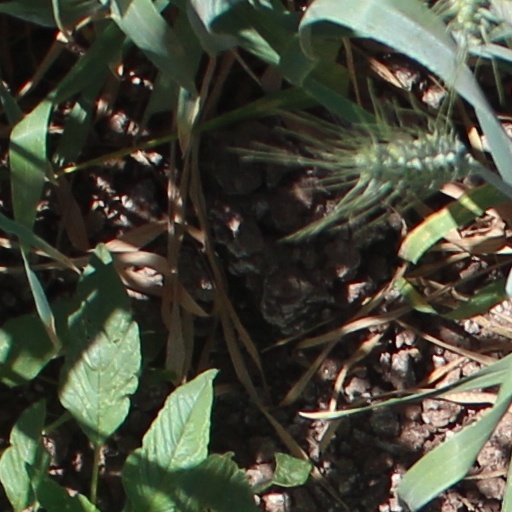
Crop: wheat